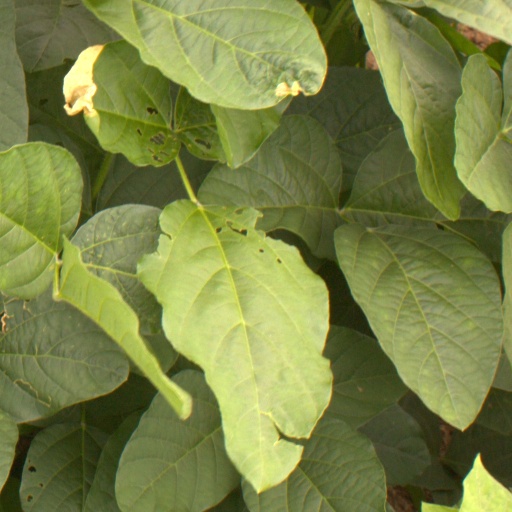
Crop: soybean